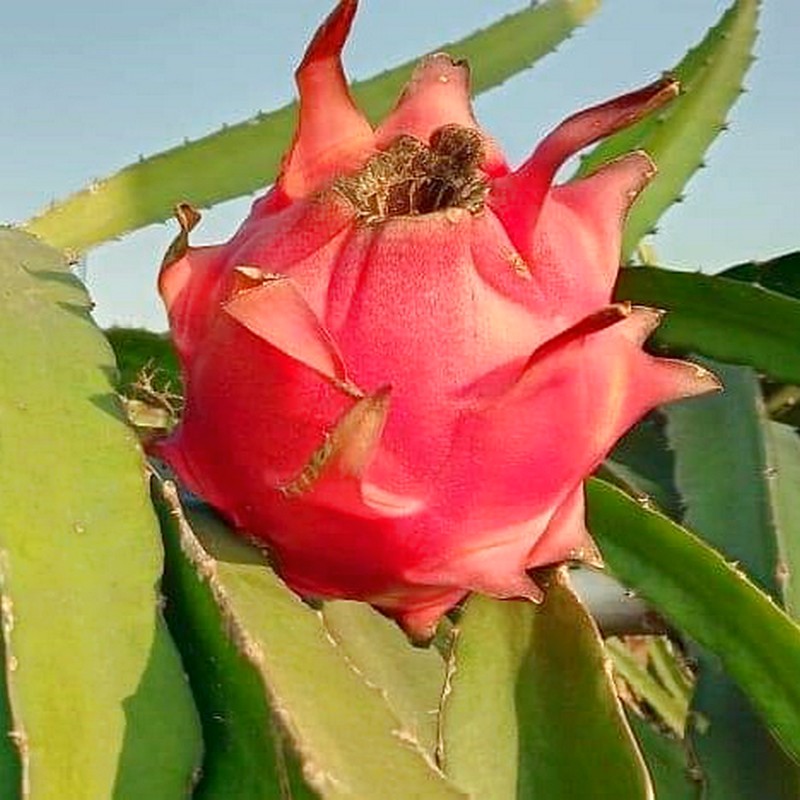
Label: Fresh Dragon Fruit